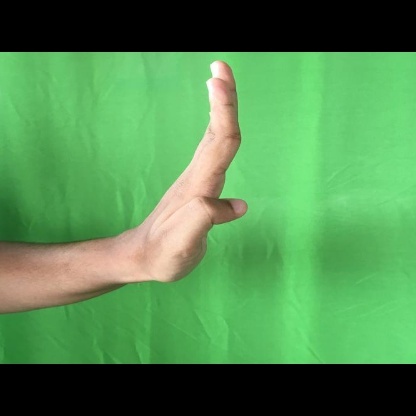
Mudra: Pathaka